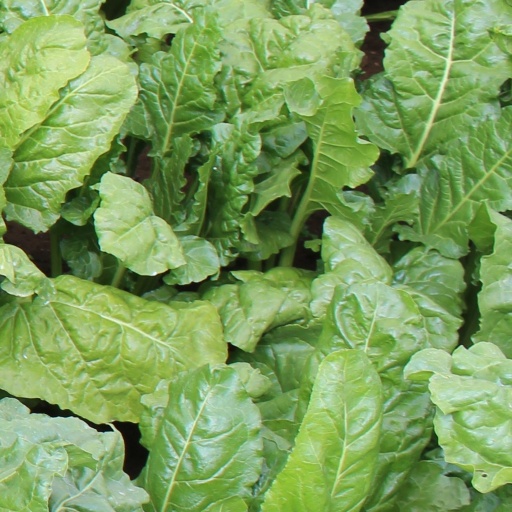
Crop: sugar beet